Basel–Rodersdorf railway line

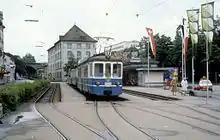
The former terminus at Basel Heuwaage in 1980, prior to the line's conversion to tram operation

The line begins from a turning loop in Rodersdorf. It then runs east through Haut-Rhin, in Alsace, serving the commune of Leymen. Crossing back into Switzerland, it serves the municipalities of Bättwil, Witterswil, and Ettingen, and then turns north to follow the Birsig river. It serves the municipalities of Therwil, Oberwil, Bottmingen, and Binningen. The line then enters the city of Basel and serves the Basel Zoo, after which it connects with the Basel tram network.